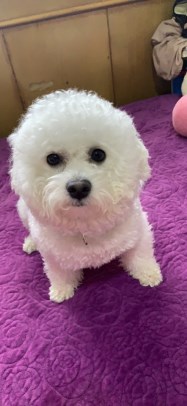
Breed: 3083-n000117-Bichon_Frise